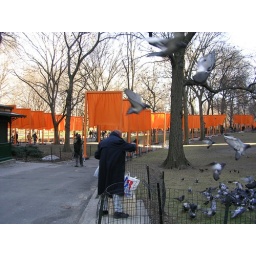
Feeding the birds who don't care that the Park is draped in orange